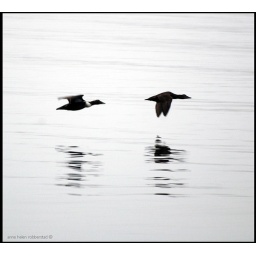
bird in black 6